Stenocarpus

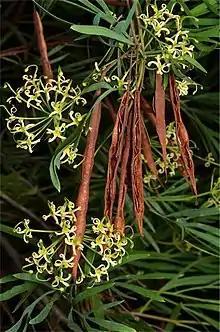
"Stenocarpus angustifolius" foliage, flowers and fruit

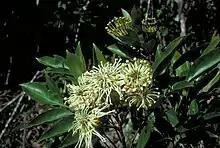
"Stenocarpus cryptocarpus"

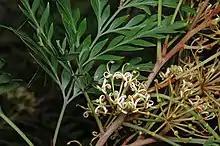
"Stenocarpus davallioides"

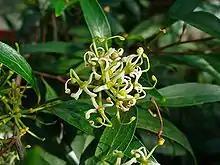
"Stenocarpus salignus"

Stenocarpus is a genus of about 22 species of flowering plants in the family Proteaceae. They are trees or shrubs with variably-shaped leaves, zygomorphic, bisexual flowers, the floral tube opening on the lower side before separating into four parts, followed by fruit that is usually a narrow oblong or cylindrical follicle.